Žanil Tataj - Žak

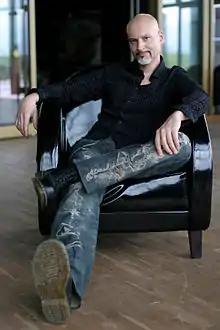

Žanil Tataj – Žak (born 2 May 1967), is a Croatian musician, singer, composer and producer.